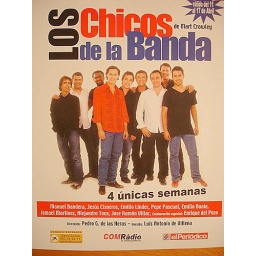
enrique del pozo " los chicos de la banda " 2002 teatro gira/ boys in the band theater spain